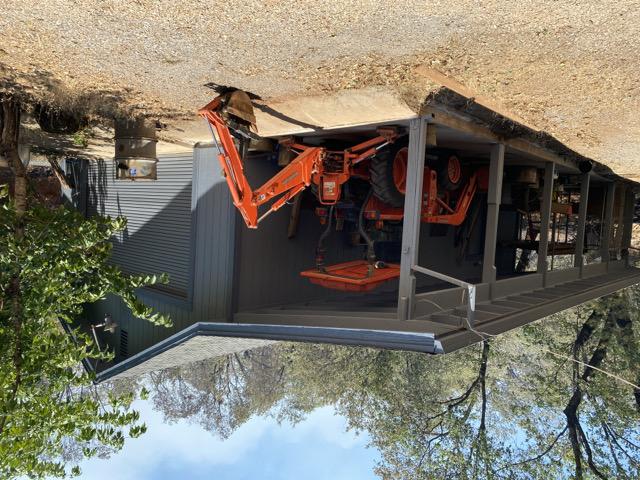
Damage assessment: no_damage